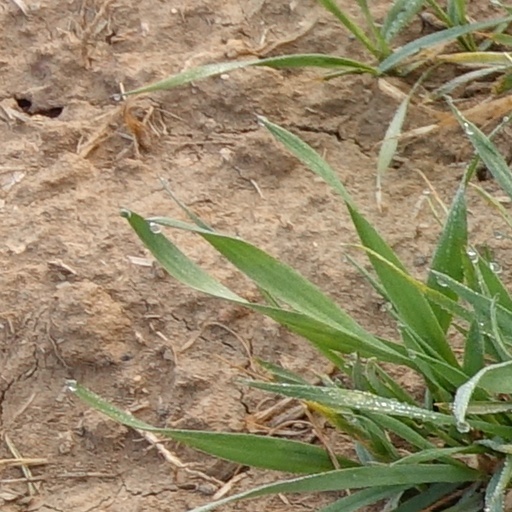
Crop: wheat